Davos

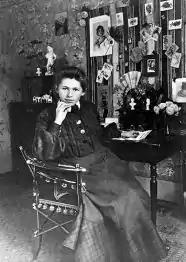
Sophie Taeuber-Arp, 1903

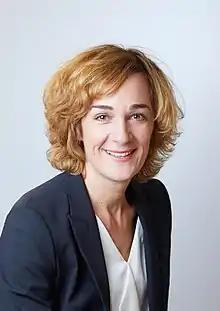
Ursula Wyss, 2018

Davos's ice hockey team, HC Davos, plays in the National League (NL). Their home arena is the Vaillant Arena. In December of each year, the team and arena host the Spengler Cup, an international tournament first held in 1923.